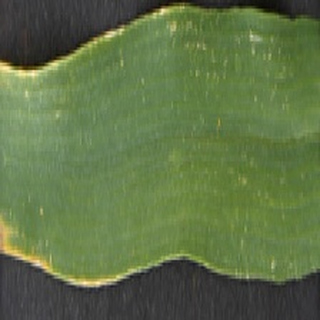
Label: wheat_yellow_rust